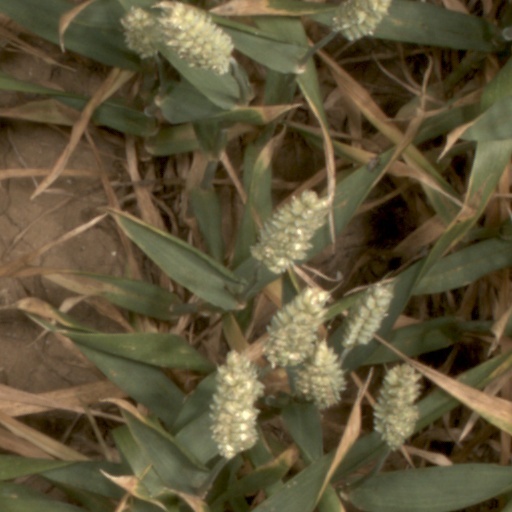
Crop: wheat